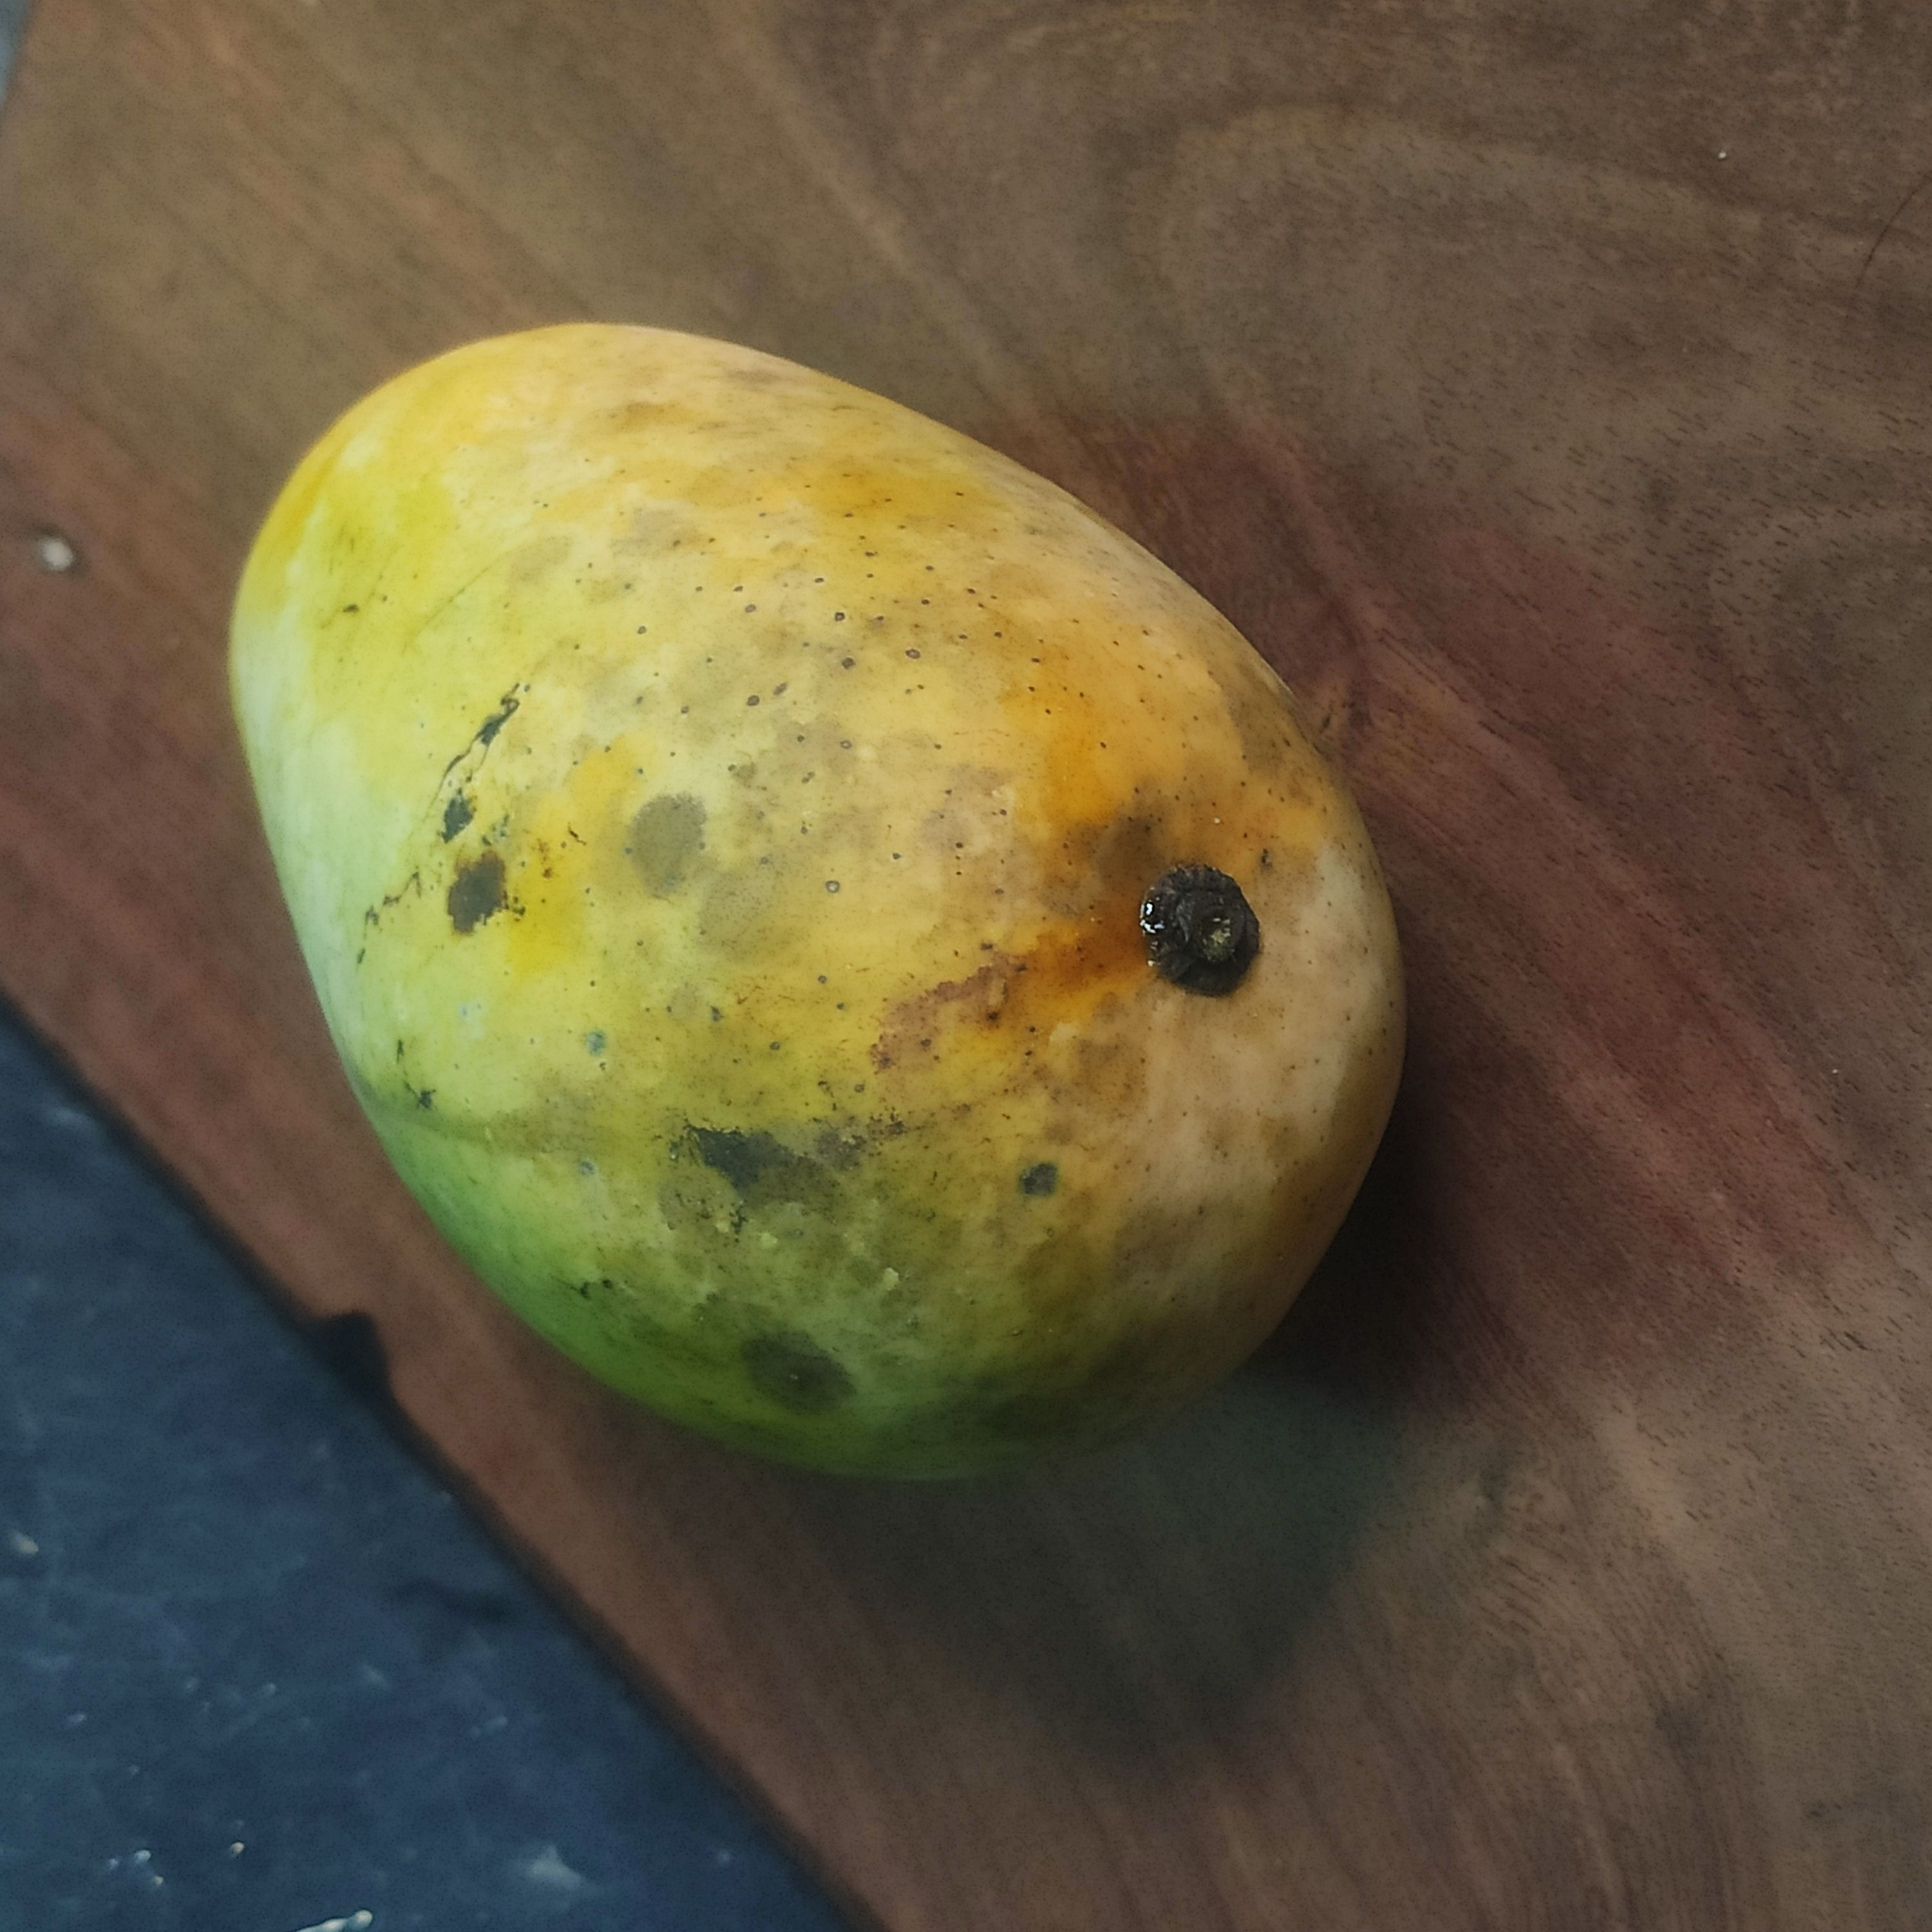
Fruit: mango
Grade: 2nd-grade